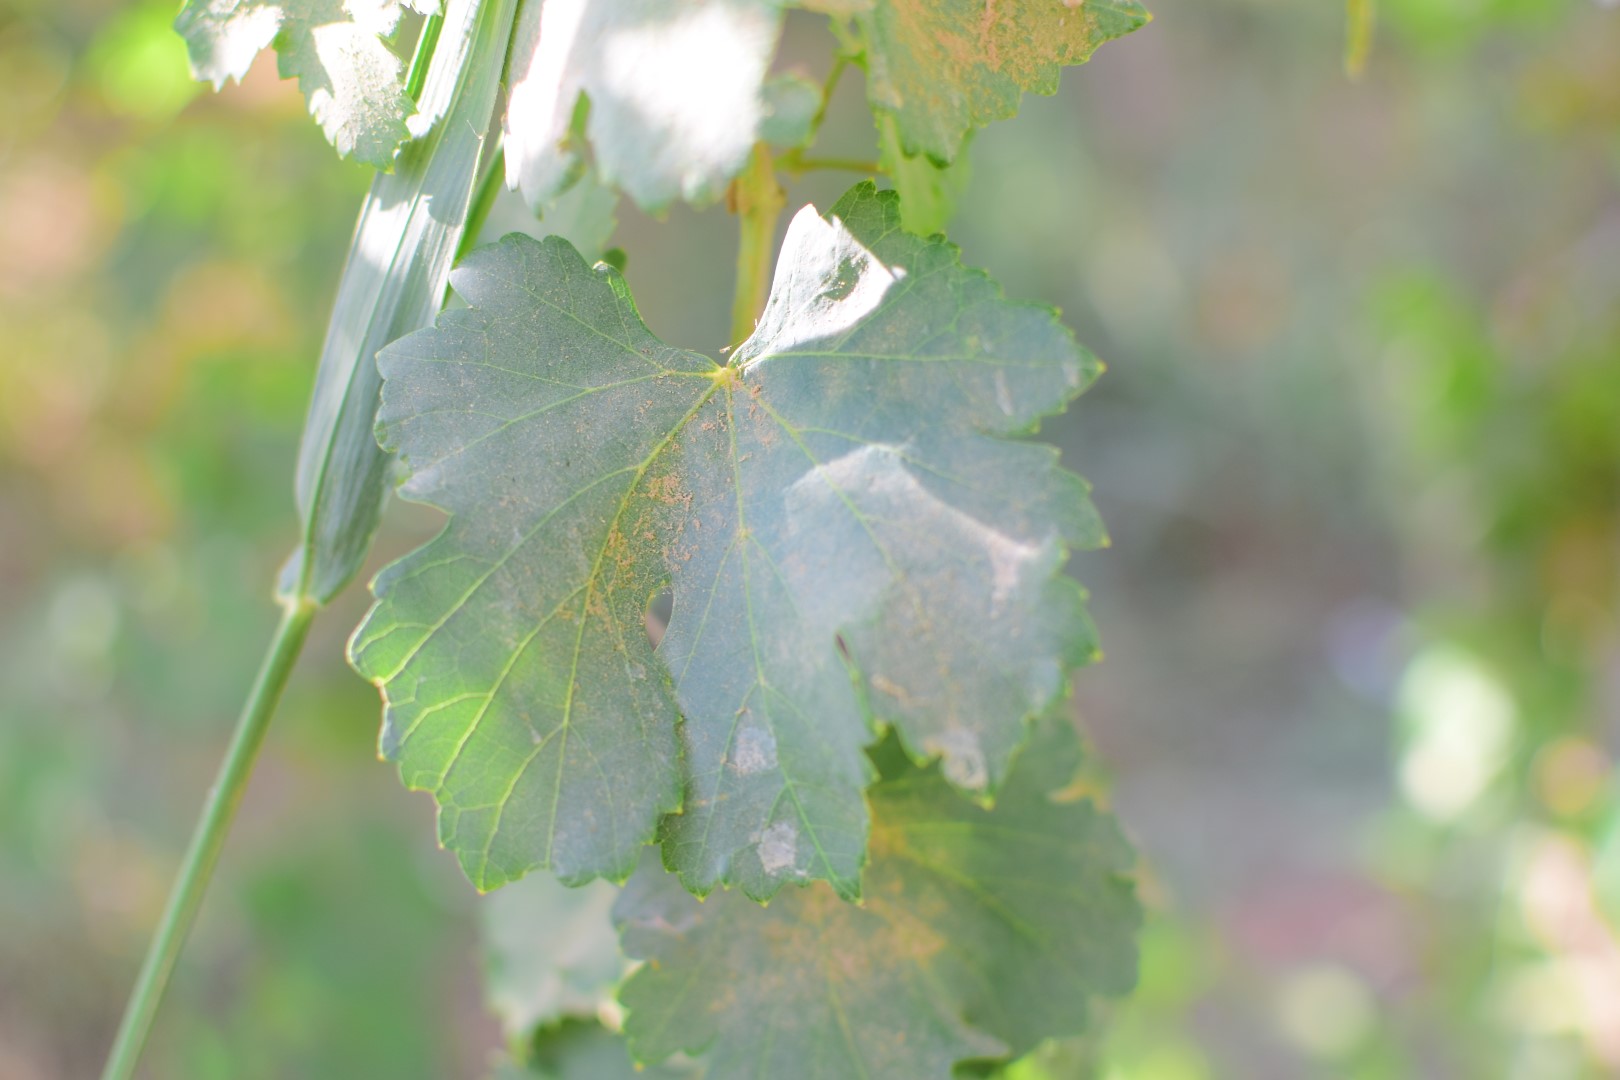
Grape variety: Deas Al-Annz